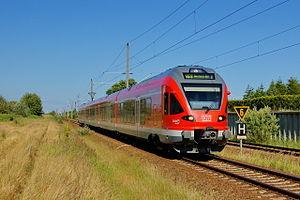
L'expression rame automotrice désigne une rame, c'est-à-dire un ensemble cohérent de véhicules ferroviaires attelés entre eux, qui assure seule sa propulsion. Un tel ensemble ne nécessite donc pas d'être tiré ou poussé par une locomotive indépendante. La rame peut être composée de véhicules moteurs et de simples remorques mais on trouve de plus en plus de rames dont les essieux moteurs sont distribués sur les différentes voitures. Une rame automotrice dispose d'une cabine de conduite à chaque extrémité et est donc parfaitement réversible ce qui permet d'éviter toute manœuvre au terminus.